Caroline Martyn

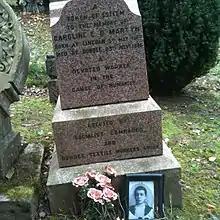
Martyn's memorial stone in Balgay Cemetery, Dundee

In July 1896, Martyn travelled to Dundee to speak to female workers, to encourage them to join the Dundee Textile Workers Union. Her work and travel, however, had undermined her already-fragile health, and she contracted pneumonia while in Dundee. She died on 23 July 1896 at the age of 29. Her mother had travelled from Lincoln to be at her bedside, and her family purchased a plot in Balgay Cemetery in the city, where she was buried 24 hours later. Ceremonies were held at St Paul's Episcopal Church and at the graveside, and wreaths were placed at her grave by Emily Thomson and Ethel Moorhead, Edwin Scrymgeour and the local branch of the Independent Labour Party.